Chan King-ming

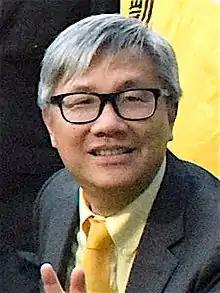
Chan King-ming as the convenor of the Neo Democrats, 2015.

Chan King-ming is a Hong Kong politician and academic. He served as the vice-chairman of the Democratic Party of Hong Kong from 2004 to 2006. He is also an associate professor in the department of biochemistry and Environmental Science Program of the Chinese University of Hong Kong.